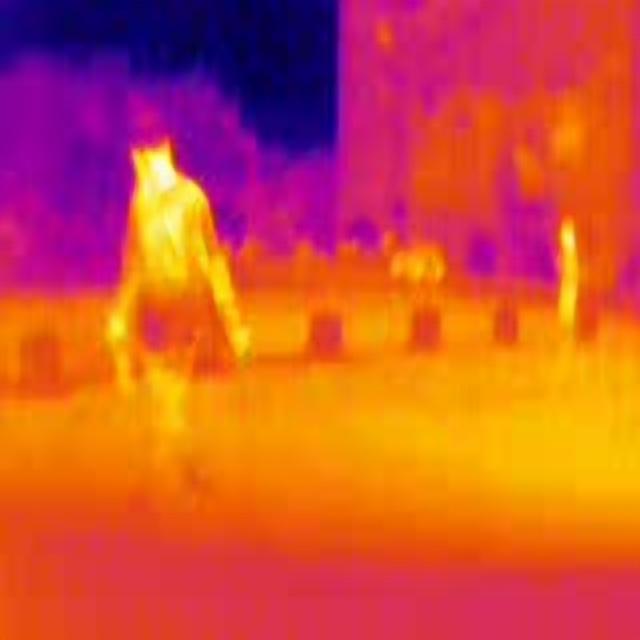
Detected objects:
label: person
label: person